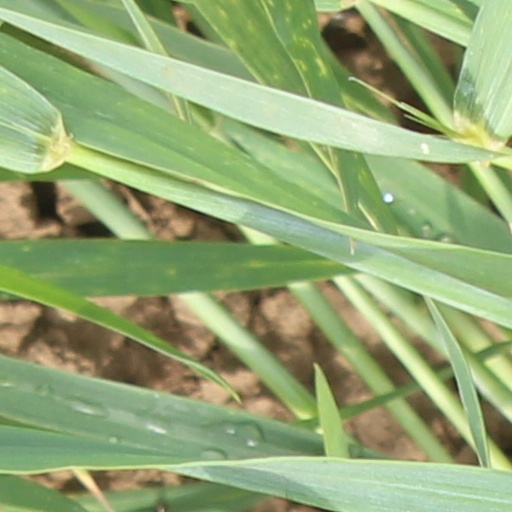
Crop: wheat